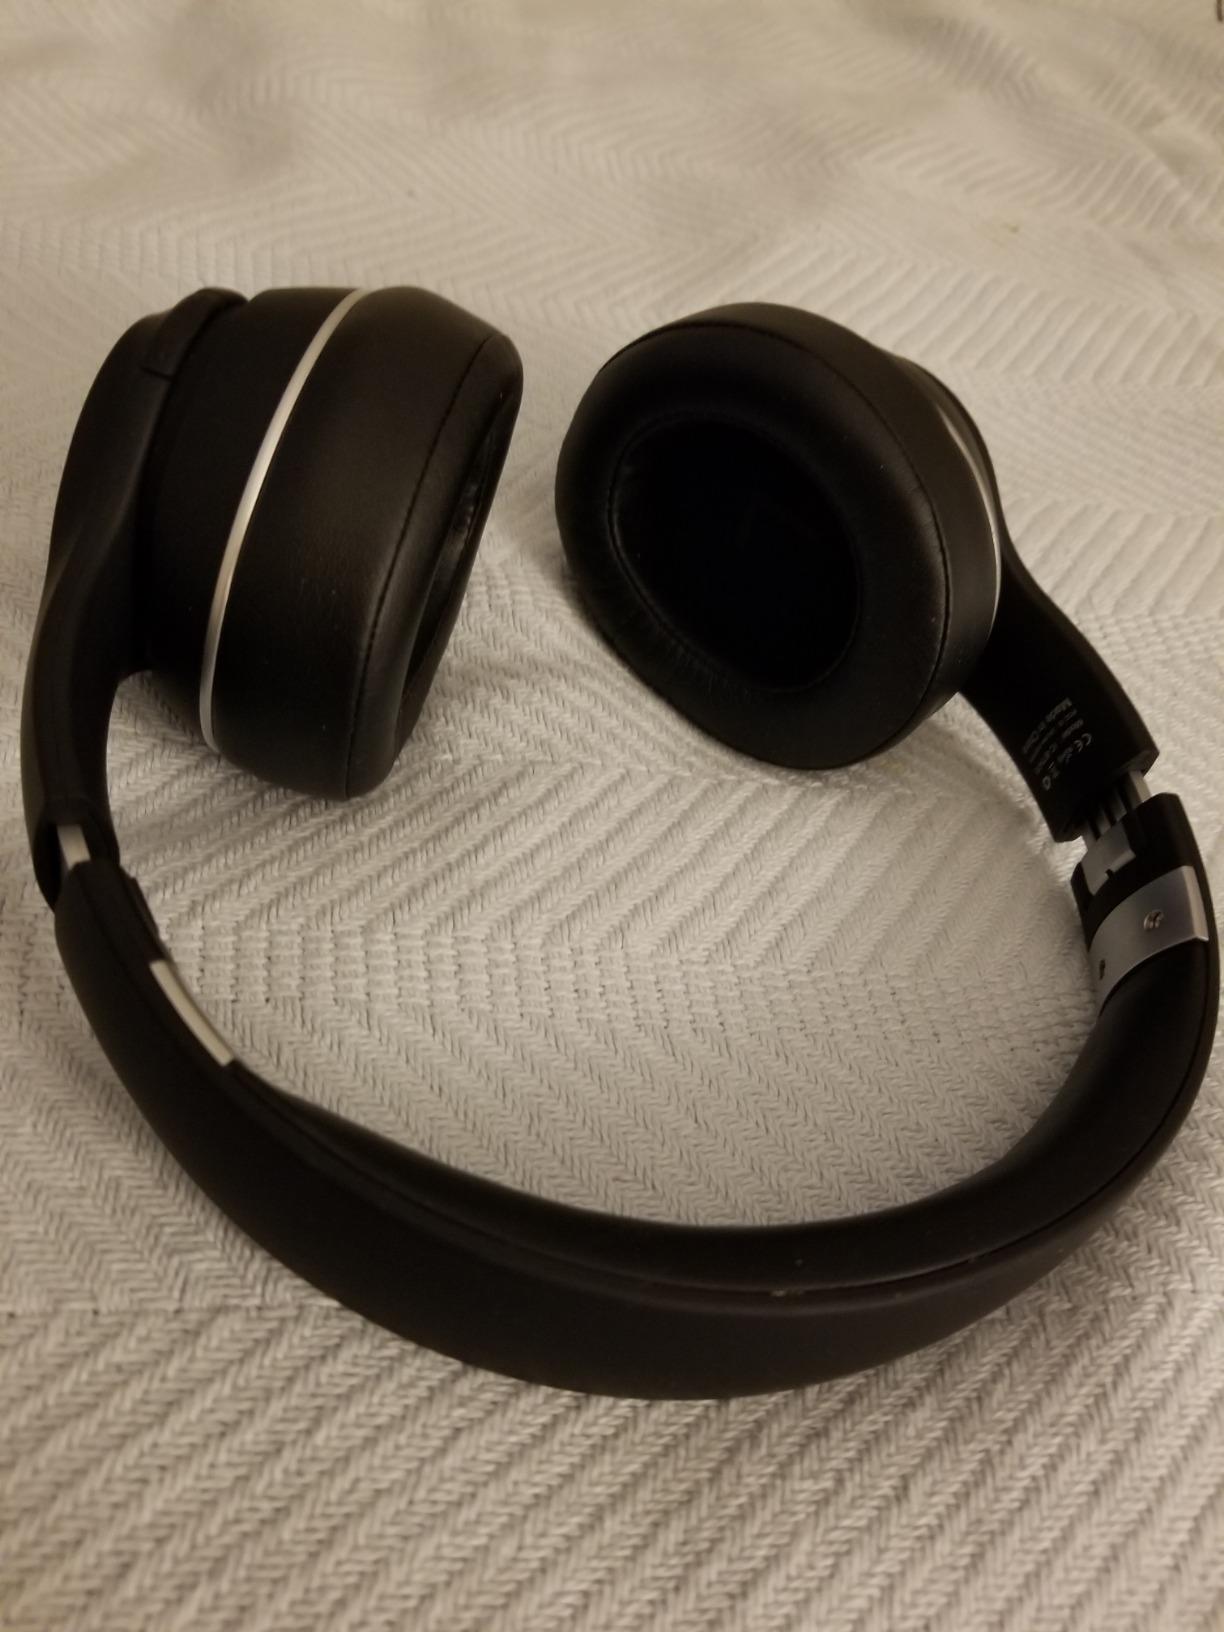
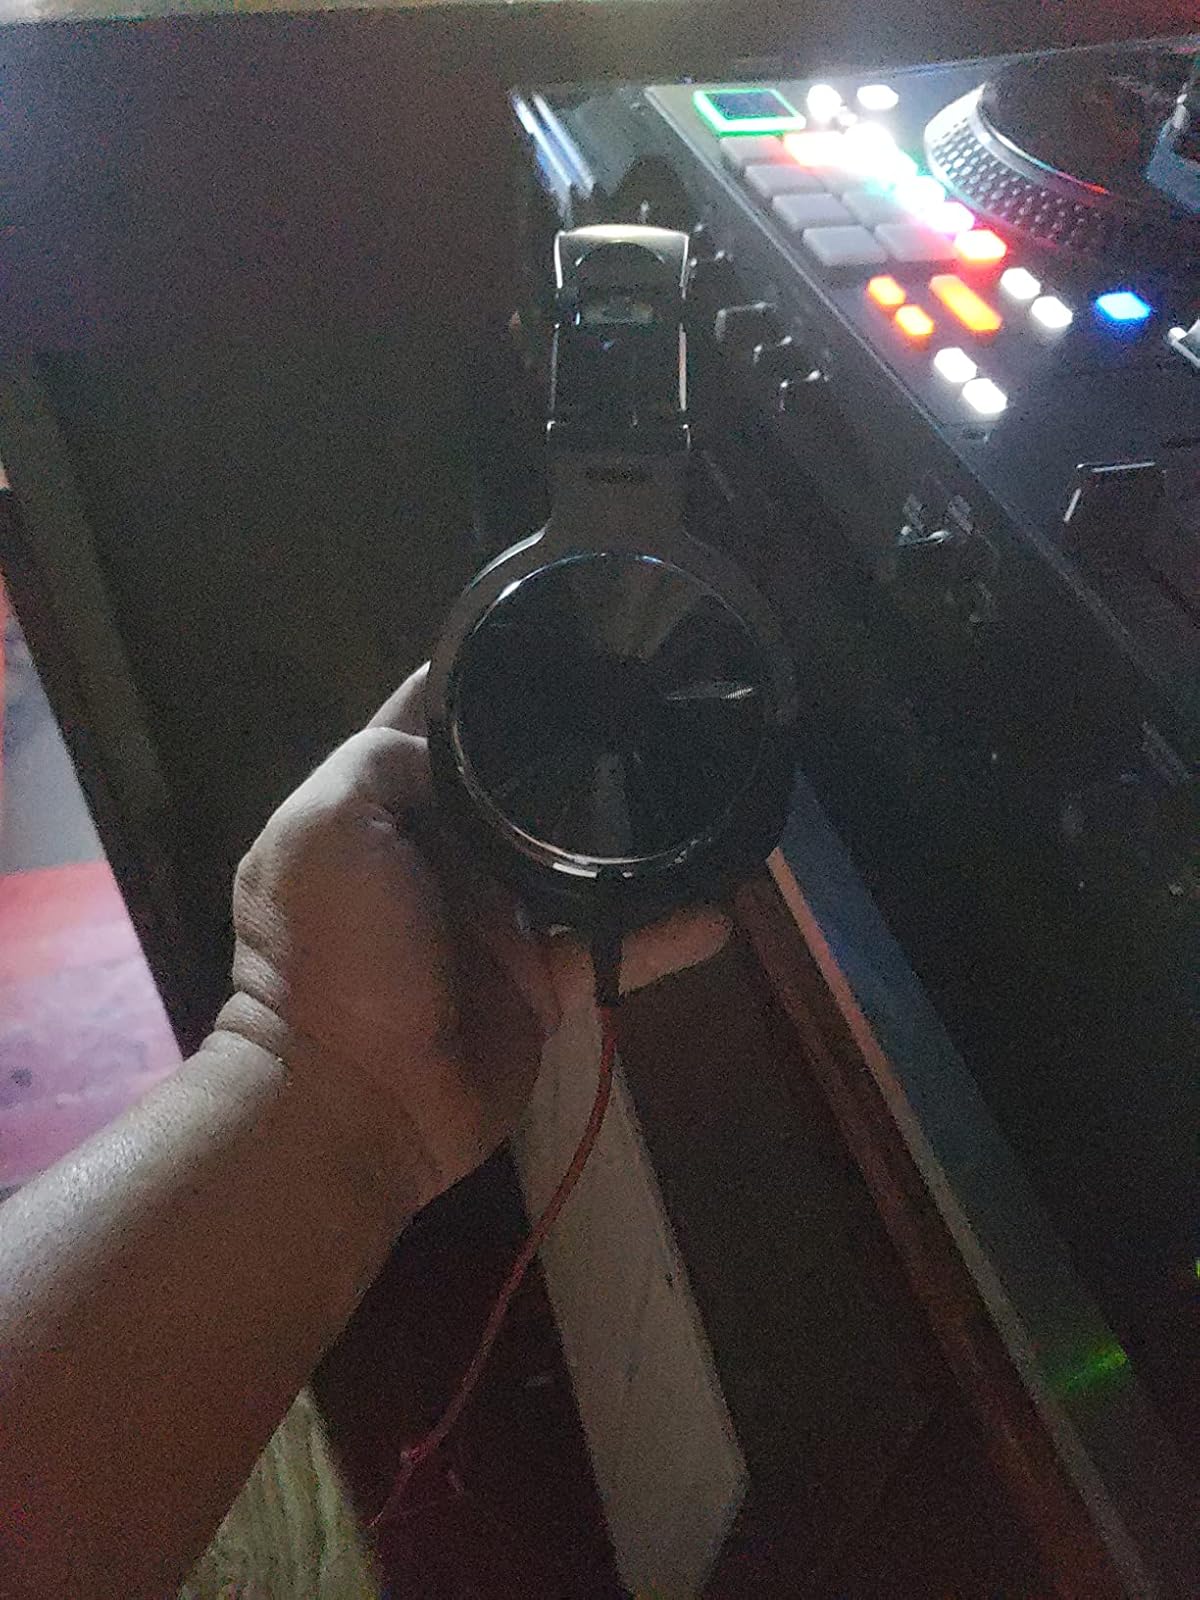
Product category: headphones
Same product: no